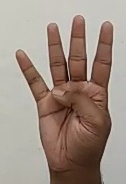
ASL sign: 4